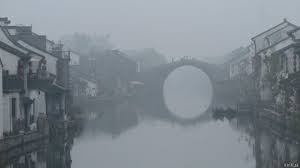
Weather: foggy or hazy